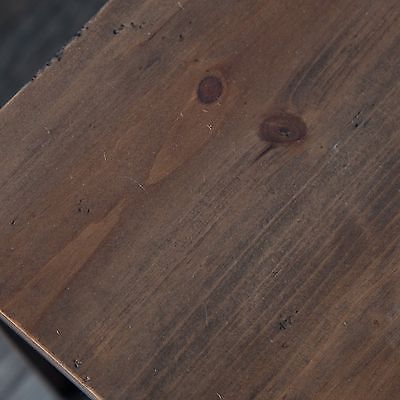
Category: table